PROB1

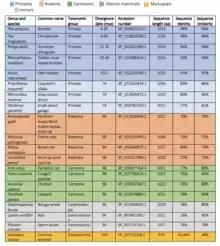
A subset of the mammalian orthologs of PROB1 predicted by BLAST.

PROB1 has only mammalian orthologs. Its most distant ortholog is the marsupial "Vombatus ursinus" (common wombat), which is estimated to have diverged about 159 million years ago as dated by TimeTree. A subset of the multitude of orthologs produced by BLAST is shown in the accompanying table.